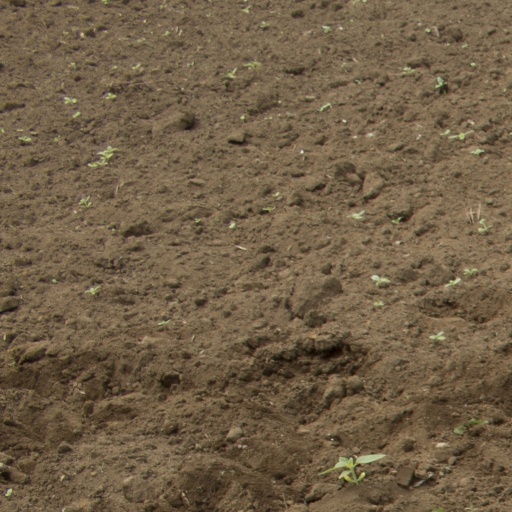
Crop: Jerusalem artichoke